Sir George Pollock, 1st Baronet

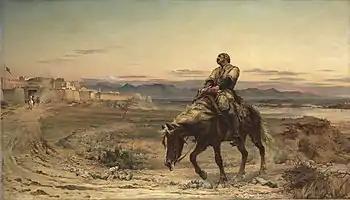
"Remnants of an Army" by Elizabeth Butler depicts Dr. Brydon arriving at Jalalabad

In 1838, Lord Auckland, the Governor-General of India decided to invade Afghanistan to proclaim a pro-British former ruler as king of Afghanistan so instigating the First Anglo-Afghan War. The initial campaign was a success but at the end of 1841, faced with ever-increasing hostility from the Afghans, the military and political leaders decided to withdraw the 5,000 British and Indian troops and 12,000 camp followers, wives and children from Kabul and to return to India. The retreat, which took place in January 1842, was a disaster and eventually led to a massacre because of inefficient leadership, the cold and the ferocious tribes. There was now almost nothing between the retreating forces and India except for the small British garrison at Jalalabad. Legend has it that only one (Dr. Brydon) survived; In fact, he was not the only European to survive the retreat; about 115 British officers, soldiers, wives and children were captured or taken as hostages and survived to be subsequently released. Against this background Pollock was appointed Commander of the Force sent to relieve Jalalabad: he advanced through the Khyber Pass and relieved the garrison at Jalalabad in April 1842.